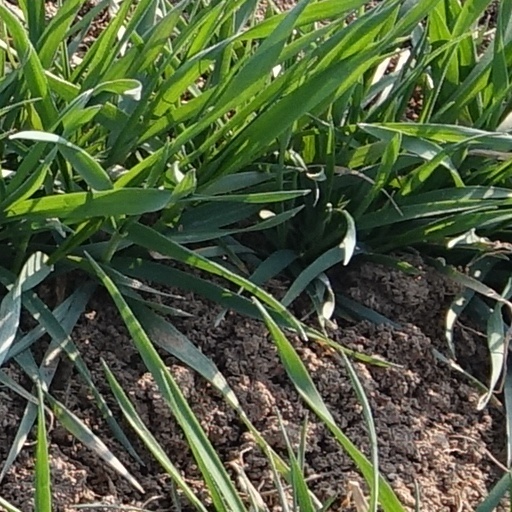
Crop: wheat